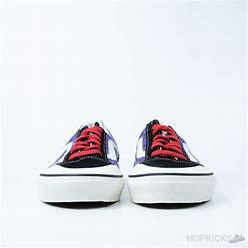
Brand: Vans
Model: Style 36 Decon Sf